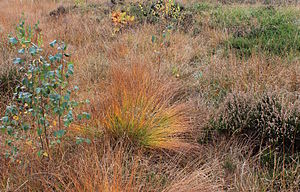
Økologisk havedyrkning / Emner / Den økologiske prydhave / Specialbede
Hedebed. Et naturligt plantesamfund som model for en nøjsom prydhave på mager jord.
Almindelig Blåtop (Molinia caerulea): Typisk voksested sammen med Vorte-Birk (Betula pendula), Almindelig Revling (Empetrum nigrum) og Hedelyng (Calluna vulgaris).
Økologisk havedyrkning er en dyrkningsform, hvor planlægning, anlæggelse og pleje af haven sker ud fra viden om jordbundens, planternes og dyrenes økologi. Heri ligger også for de fleste, at man afstår fra at bruge kemiske midler i sin havedyrkning, og det betyder, at man undgår kunstgødning og kemiske bekæmpelsesmidler.